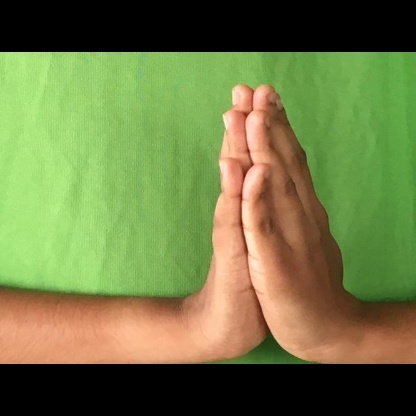
Mudra: Anjali